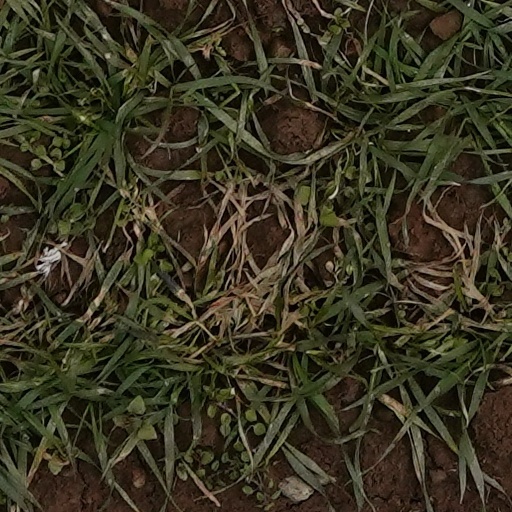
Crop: wheat